Media in Cardiff

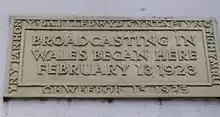
Plaque commemorating the first (radio) broadcast in Wales on 13 February 1923

At 5pm on 13 February 1923, 5WA Cardiff, a forerunner of BBC Radio Wales, first broadcast from a music shop at 19 Castle Street in Cardiff city centre. Later that evening at 9.30pm Mostyn Thomas, sang Dafydd y Garreg Wen, which was the first Welsh language song to be broadcast. A commemorative plaque records the event. 5WA Cardiff was a radio service which began broadcasting on 13 February 1923 and ended on 27 May 1933.